Vampires: Los Muertos

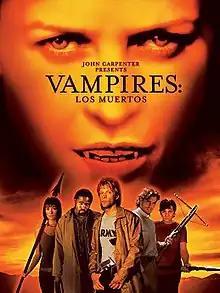
Release poster

Vampires: Los Muertos is a 2002 American direct-to-video Western horror film written and directed by Tommy Lee Wallace and starring Jon Bon Jovi as a vampire hunter. A sequel to the 1998 film "Vampires", it was produced by John Carpenter (who directed the original film). "Vampires: Los Muertos" introduces new characters, and the only reference to the previous film is the mention of Father Adam Guiteau from the original film, who has since died, as well as the legendary Béziers Cross, which was unsuccessfully used in the first film to perform a ritual that enables vampires to survive daylight. The film was followed by a sequel, "" (2005).